XVII Corps (India)

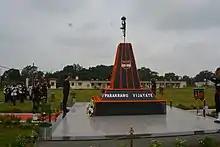
17 Corps War Memorial at Panagarh.

The initial plan at the time of raising was to have the corps with two infantry divisions, two independent armoured brigades and artillery, engineer, air defence and aviation brigades. Because of budgetary constraints, the raising was halted in 2018, leaving a truncated force comprising the Corps HQ, one infantry division and specific other combat and combat support elements. The 17 Corps was also expected to have 30 infantry brigades and 2 Para SF brigades.